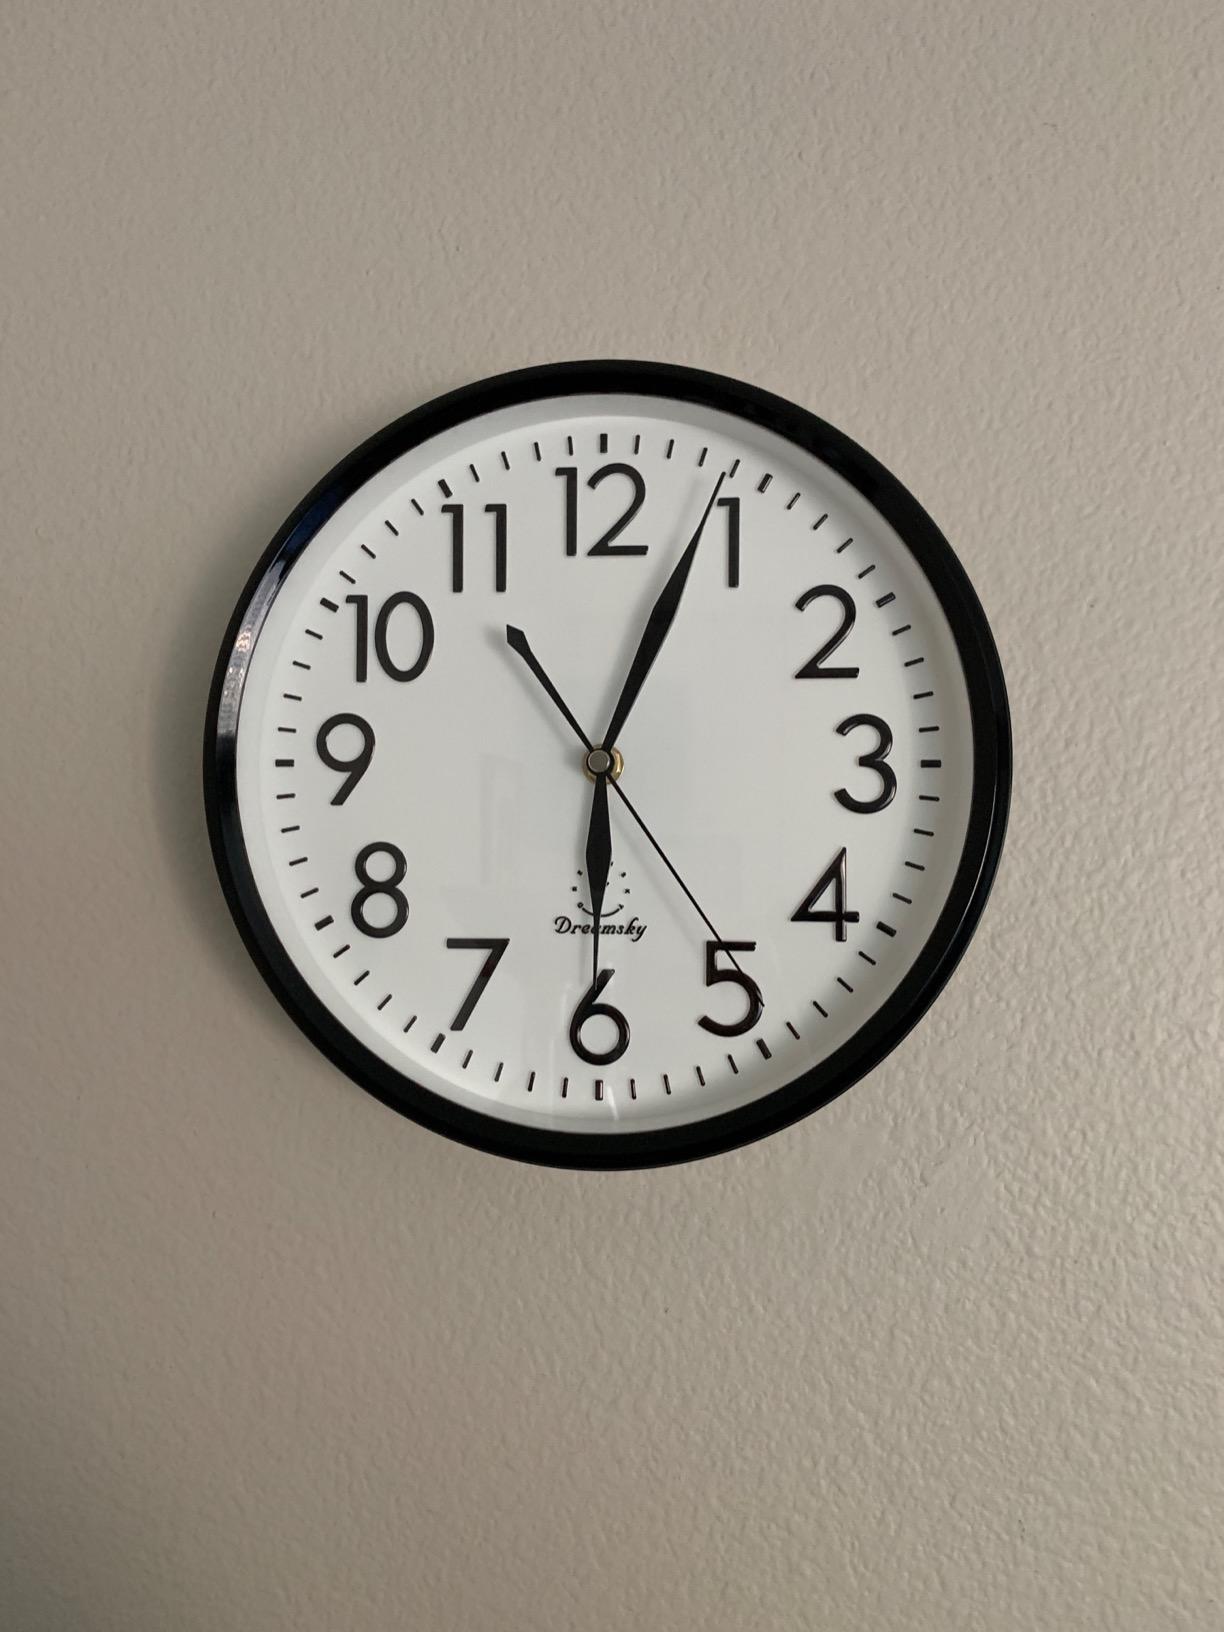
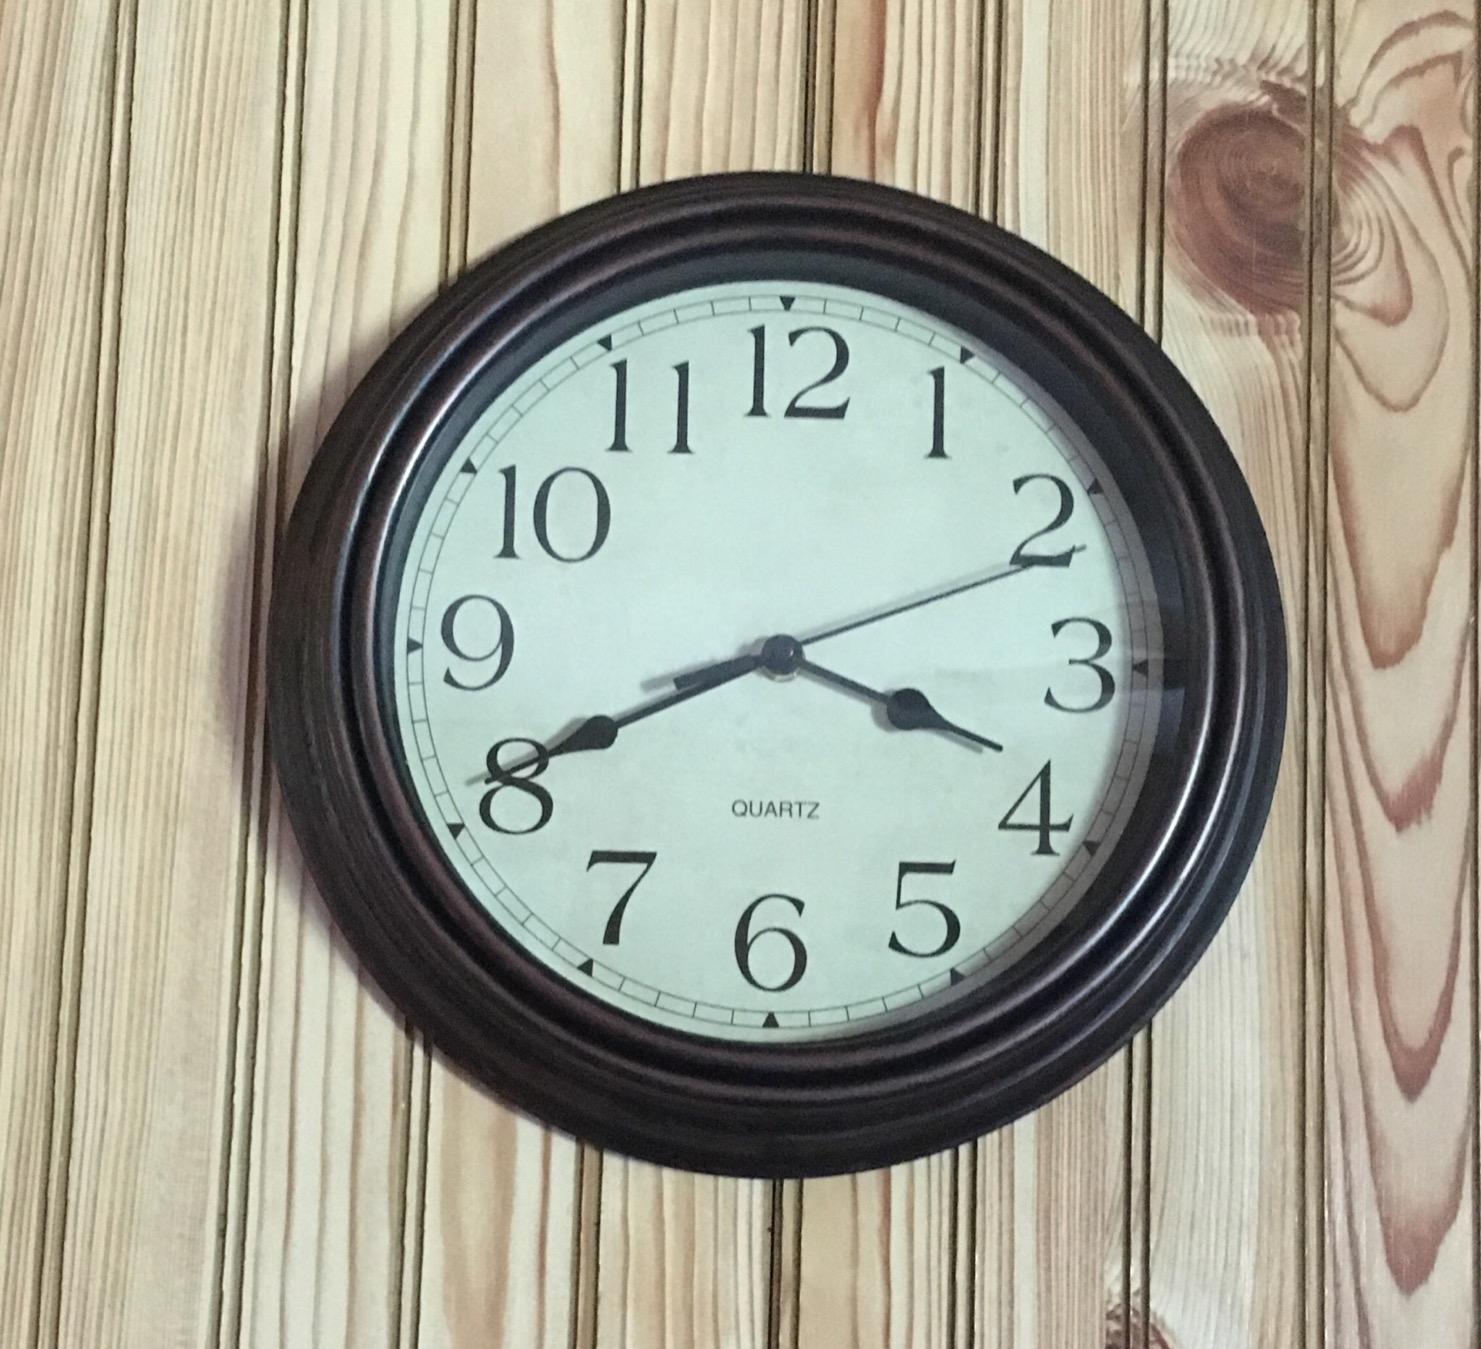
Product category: clock
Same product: no